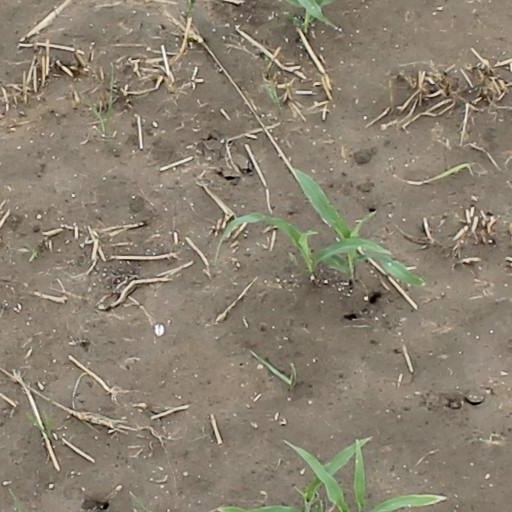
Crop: maize; corn